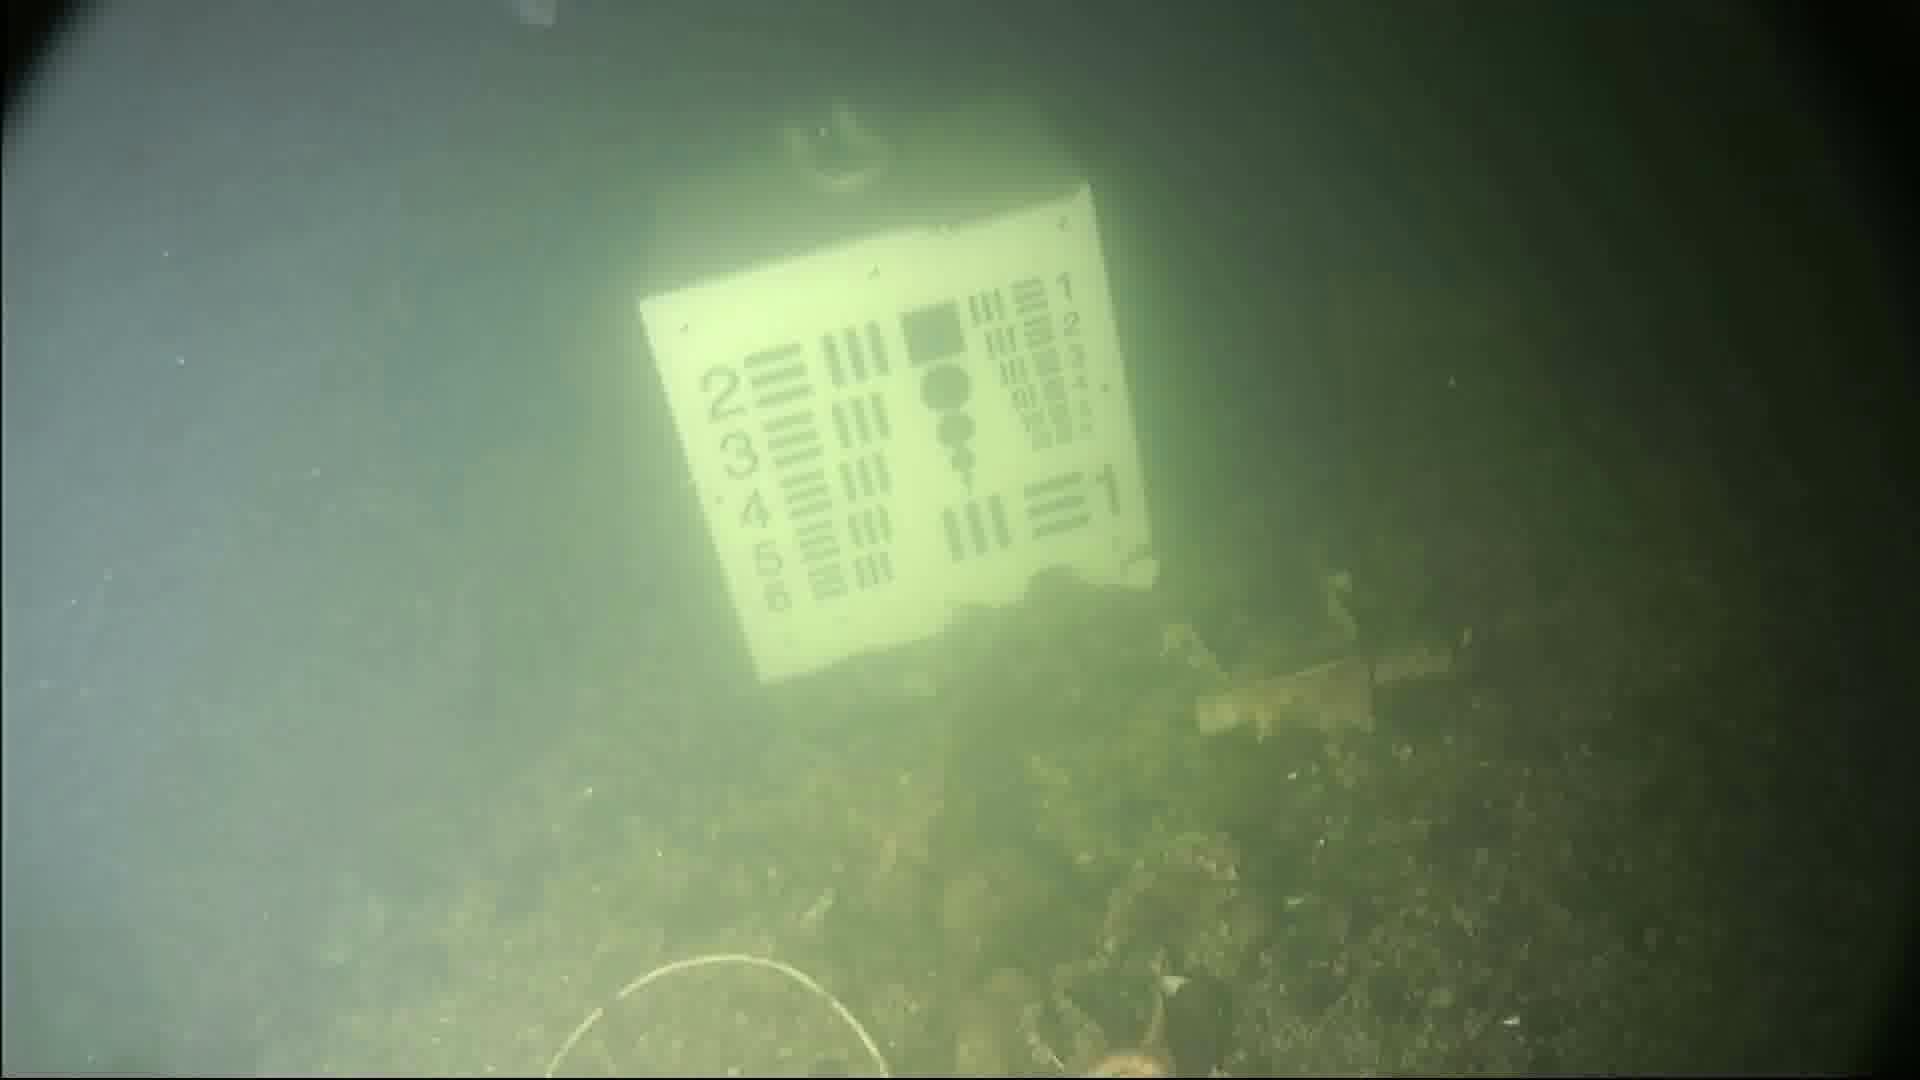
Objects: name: starfish
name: jellyfish